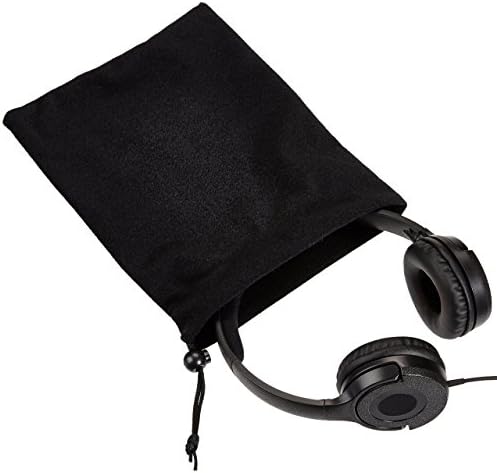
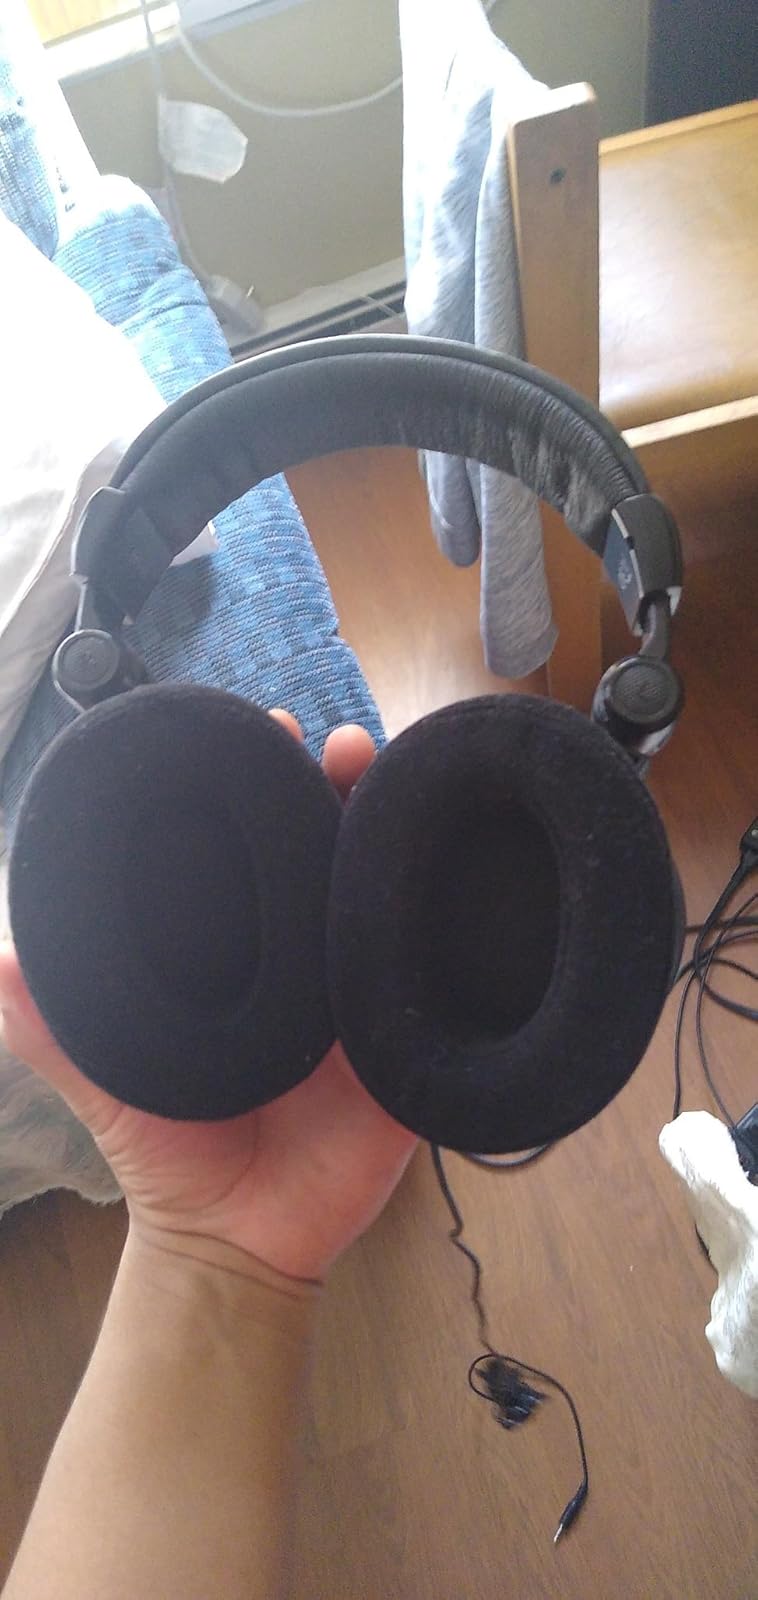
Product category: headphones
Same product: no